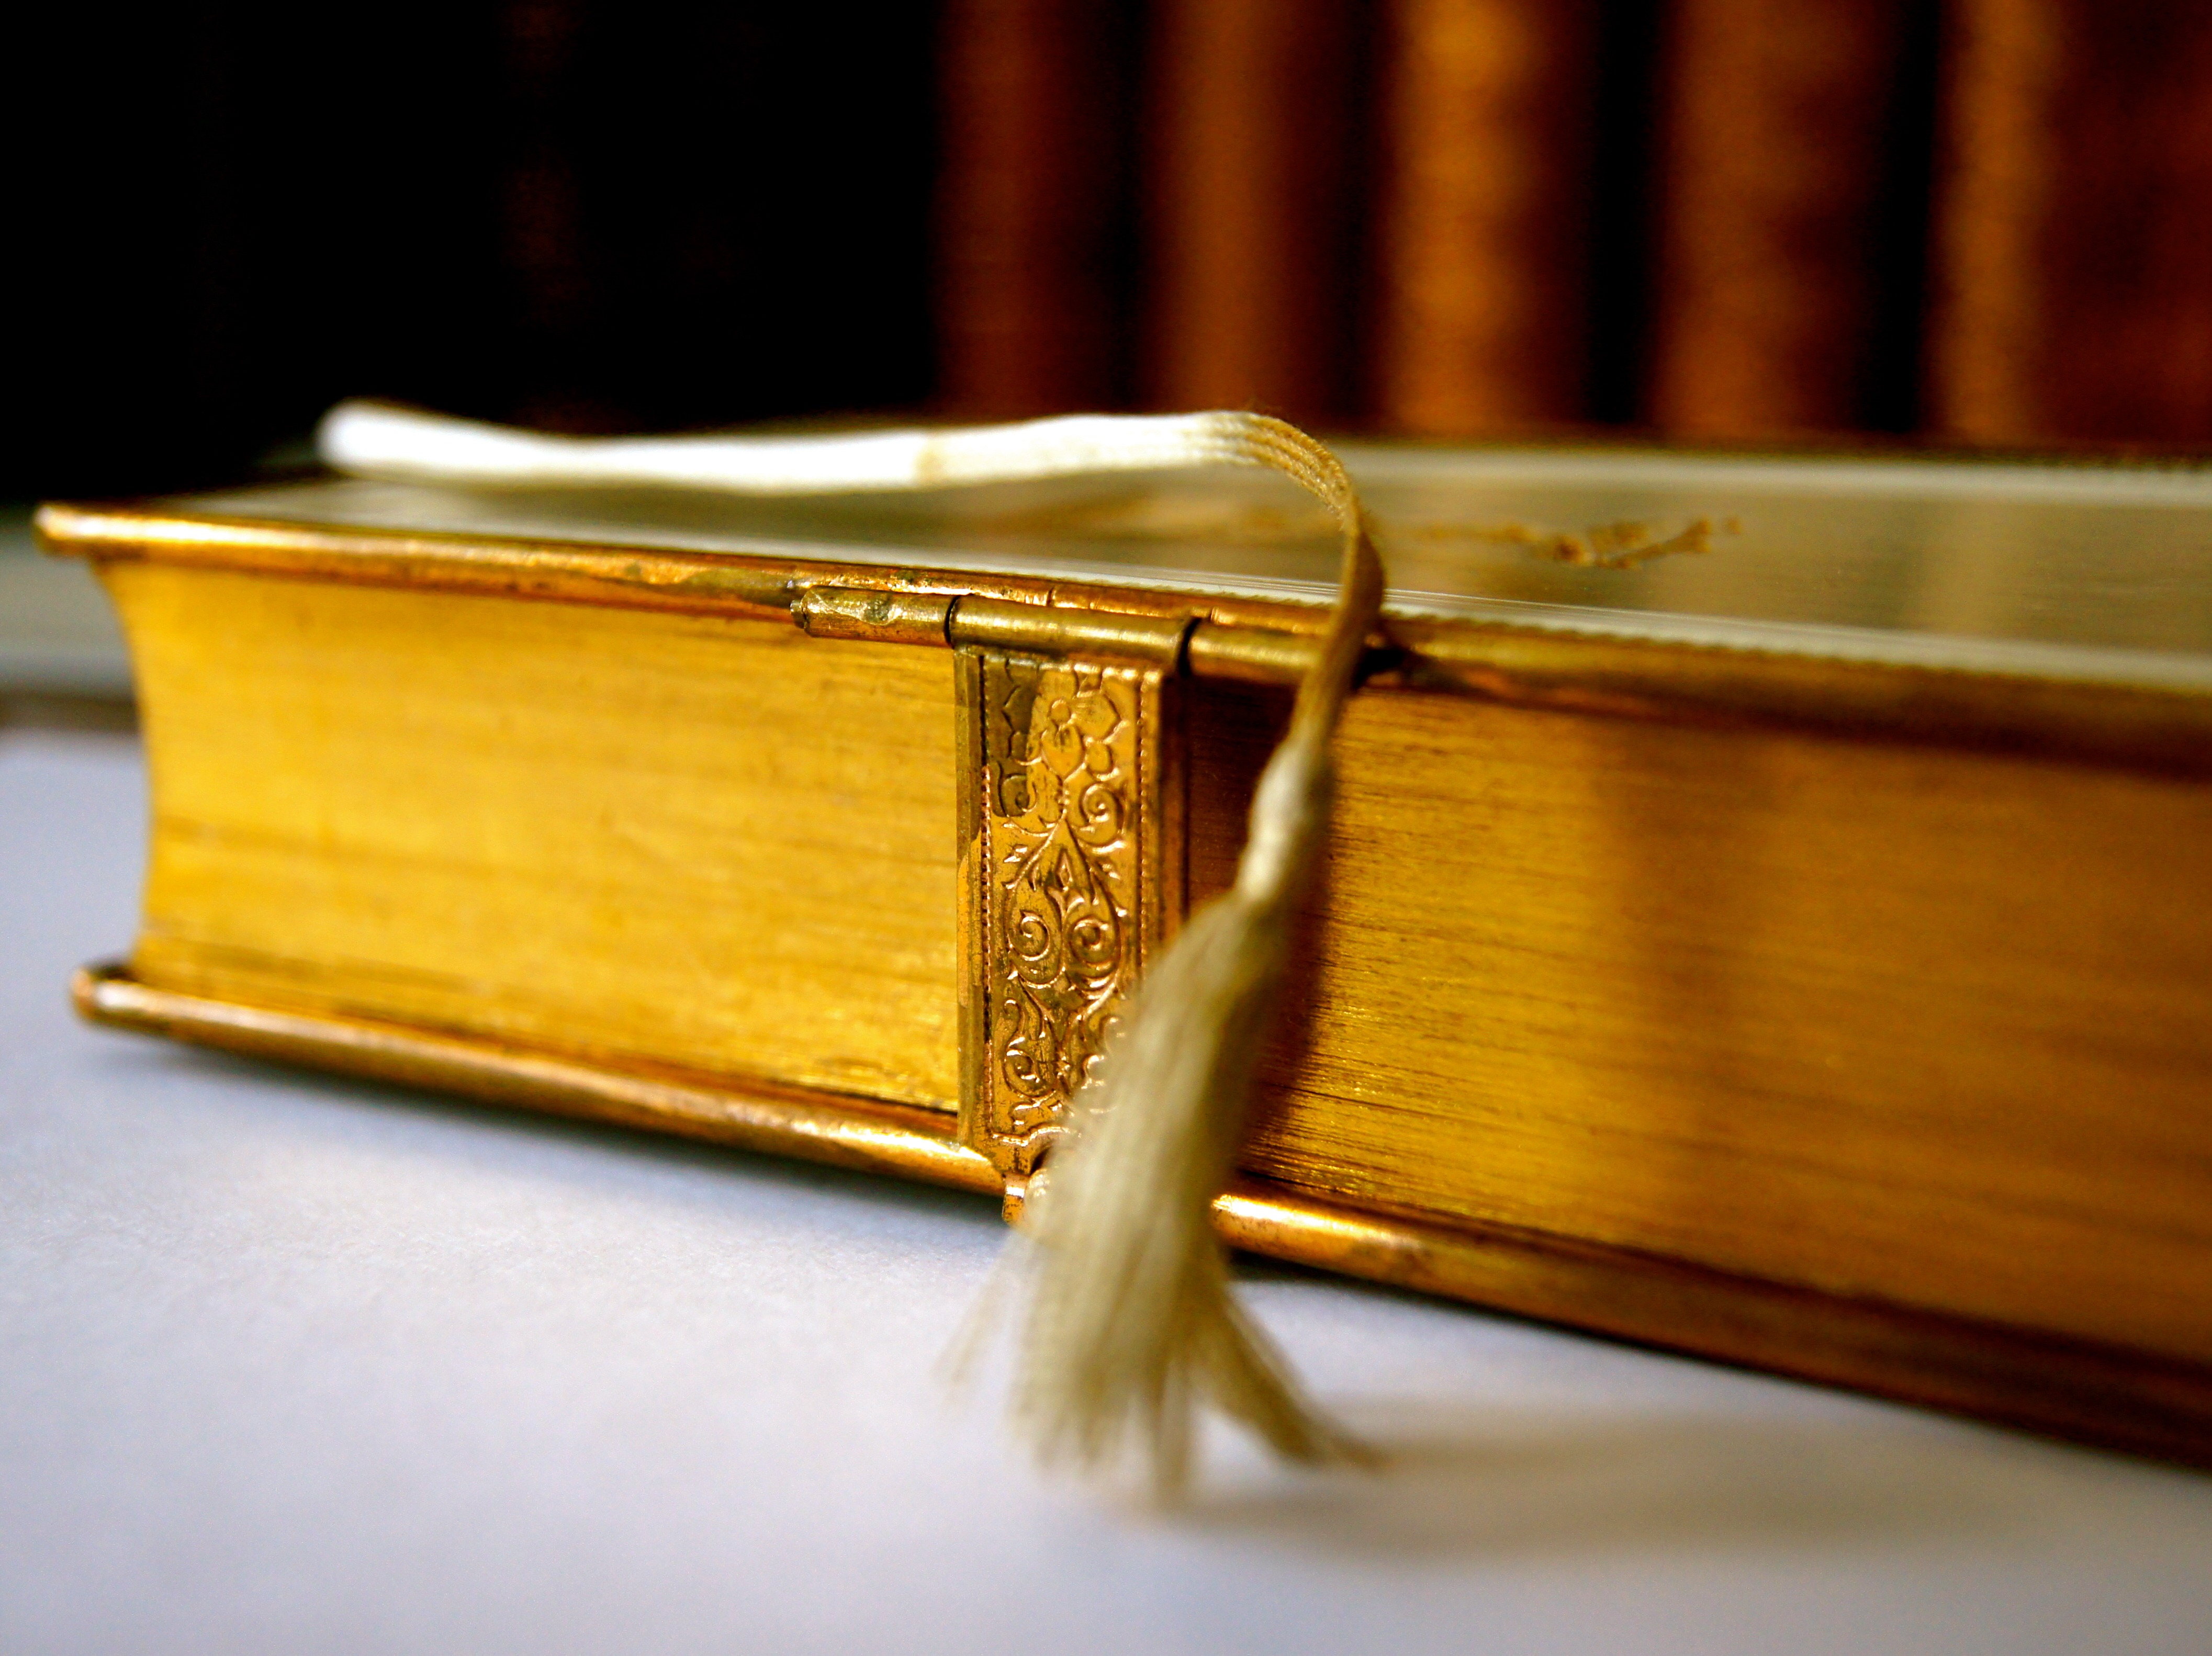
book, read, wood, old, metal, religion, bible, musical instrument, bookmark, pages, gold, glasses, shape, historically, tassel, edges, antiquarian, buckle, string instrument, front and back covers, vision care, gilt edge